Daniel Orme

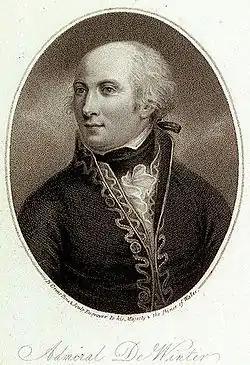
Jan Willem De Winter

Orme married Ann Barr at St George's Church in Hanover Square on 25 June 1787. They had eight children, five daughters and three sons. He sketched himself and one of his daughters attending an archery day held at the Duke of Devonshire's residence in Derbyshire, Chatsworth, in 1823. Orme was "...on the spot for the express purpose.." of capturing the events and people in attendance.